Timsort

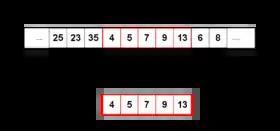
Timsort algorithm searches for minimum-size ordered sequences, minruns, to perform its sort.

Because merging is most efficient when the number of runs is equal to, or slightly less than, a power of two, and notably less efficient when the number of runs is slightly more than a power of two, Timsort chooses "minrun" to try to ensure the former condition.